Felix Shmidel

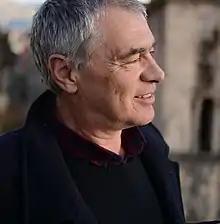

Felix Shmidel (27 January 1955 - 3 March 2023) is an Israeli social psychologist, anthropologist, chemical engineer, and methodologist. Author of the theory of power relations, based on the method of formalized and structured thinking about human experience. He is a Doctor of Philosophy (1989).